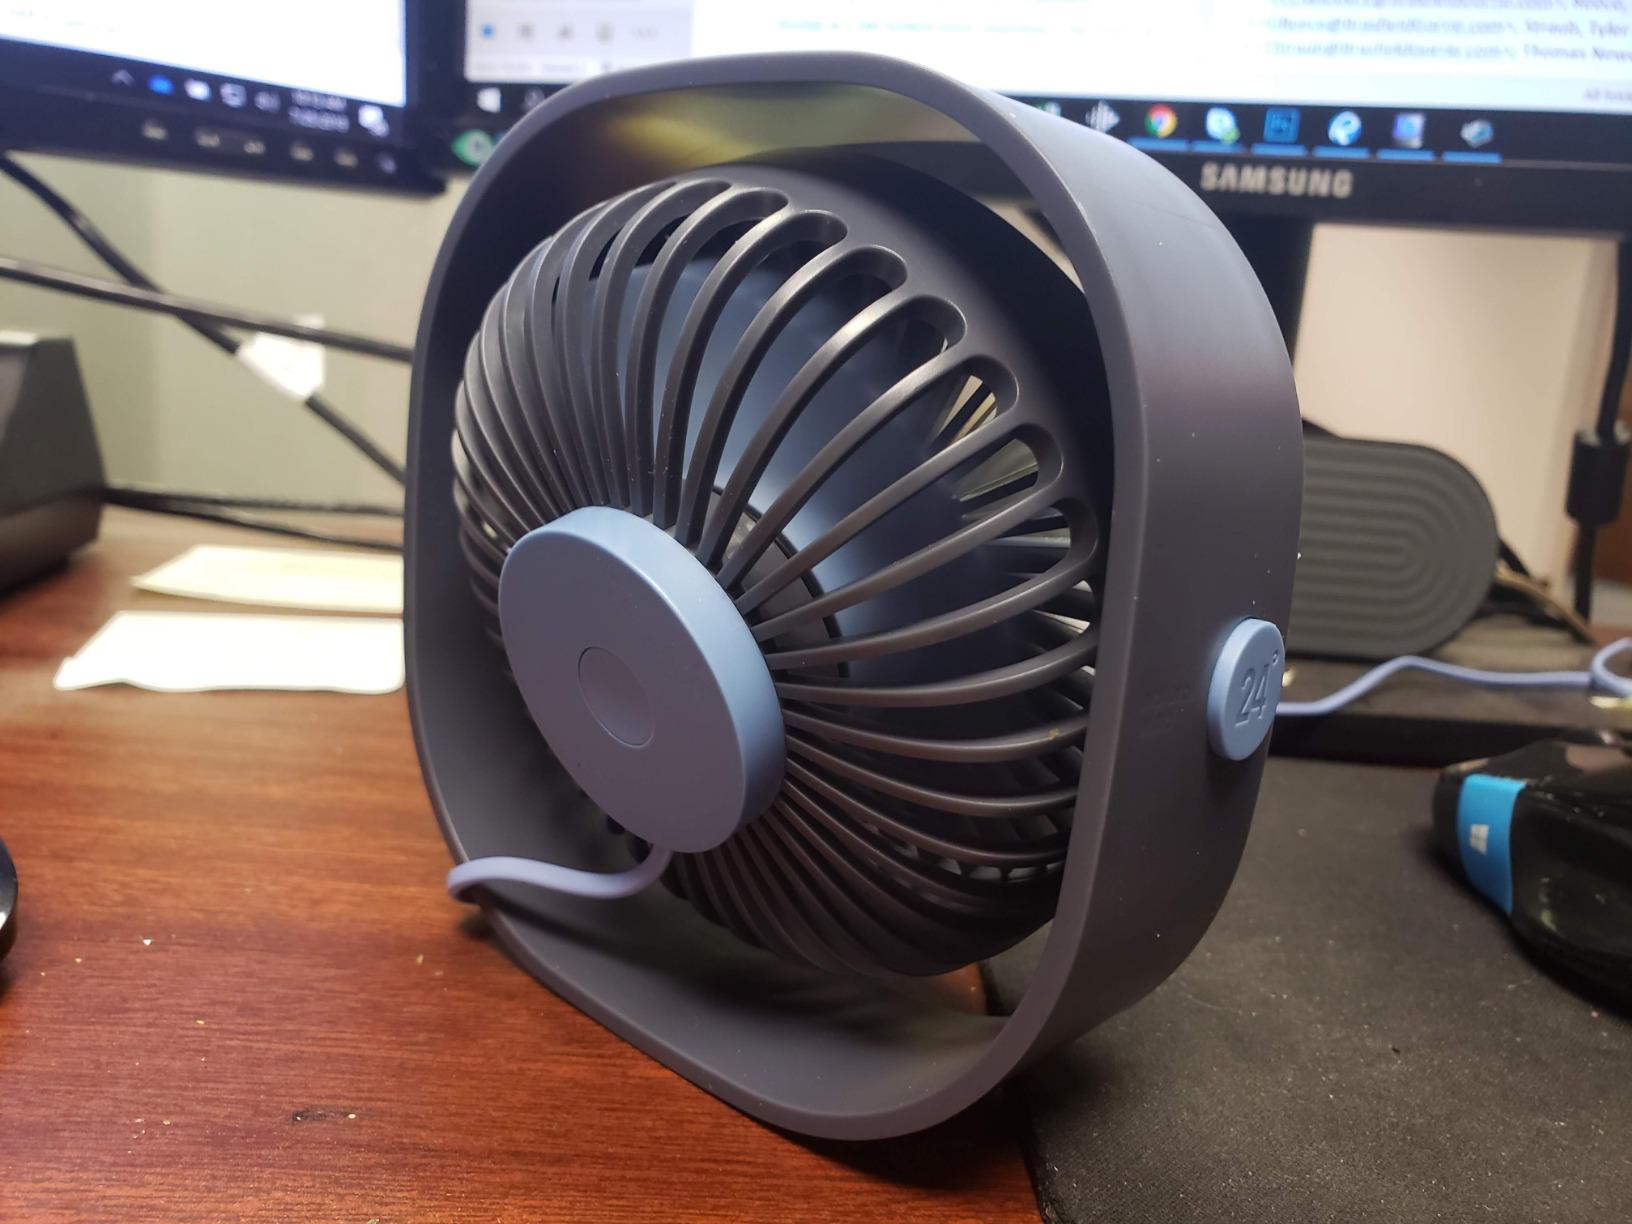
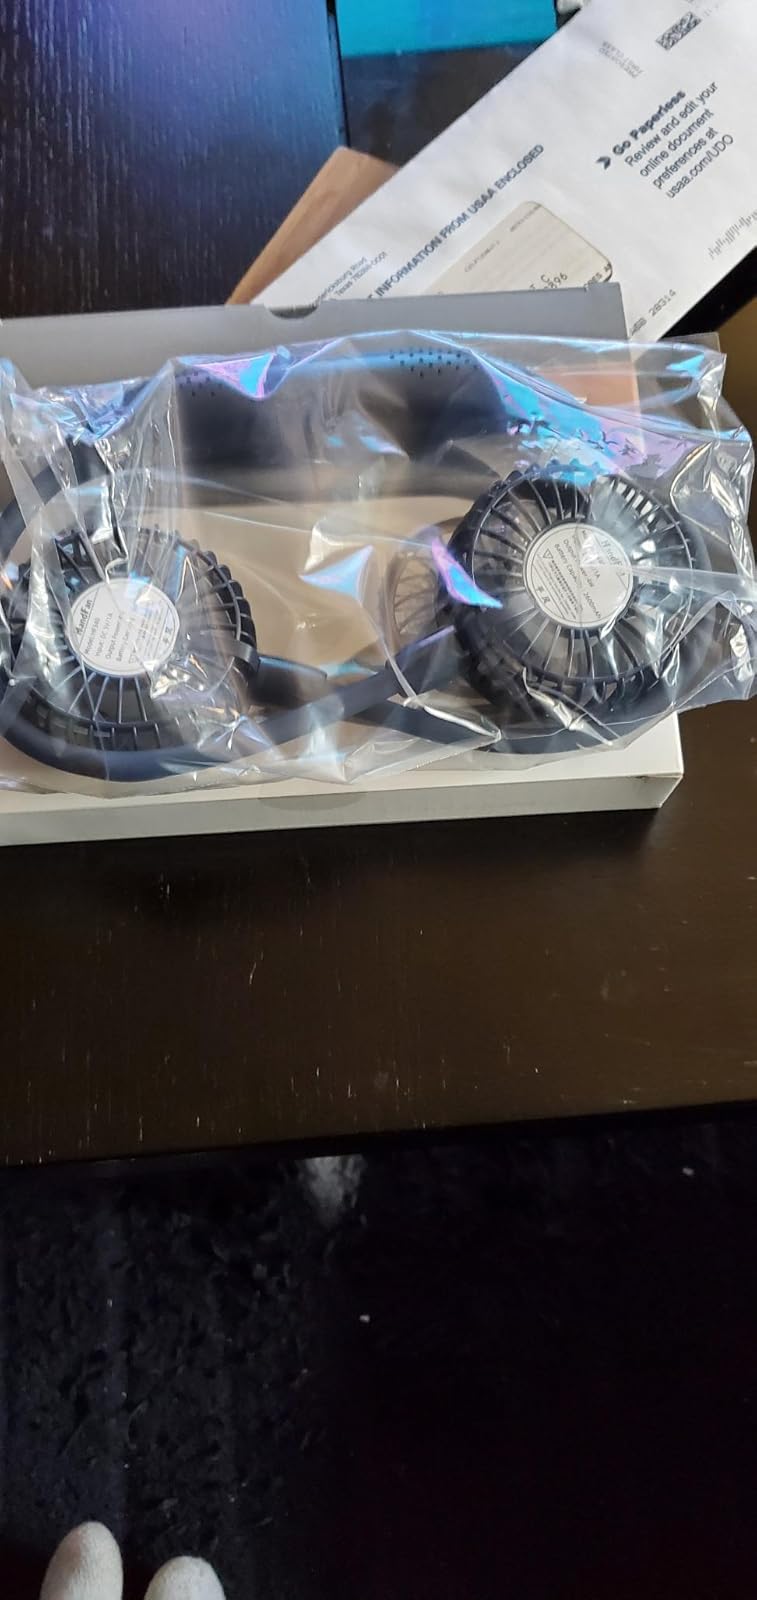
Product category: fan
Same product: no